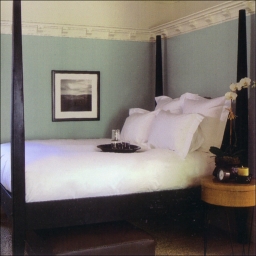
Room type: bedroom